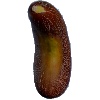
Label: Cucumber Ripe 1